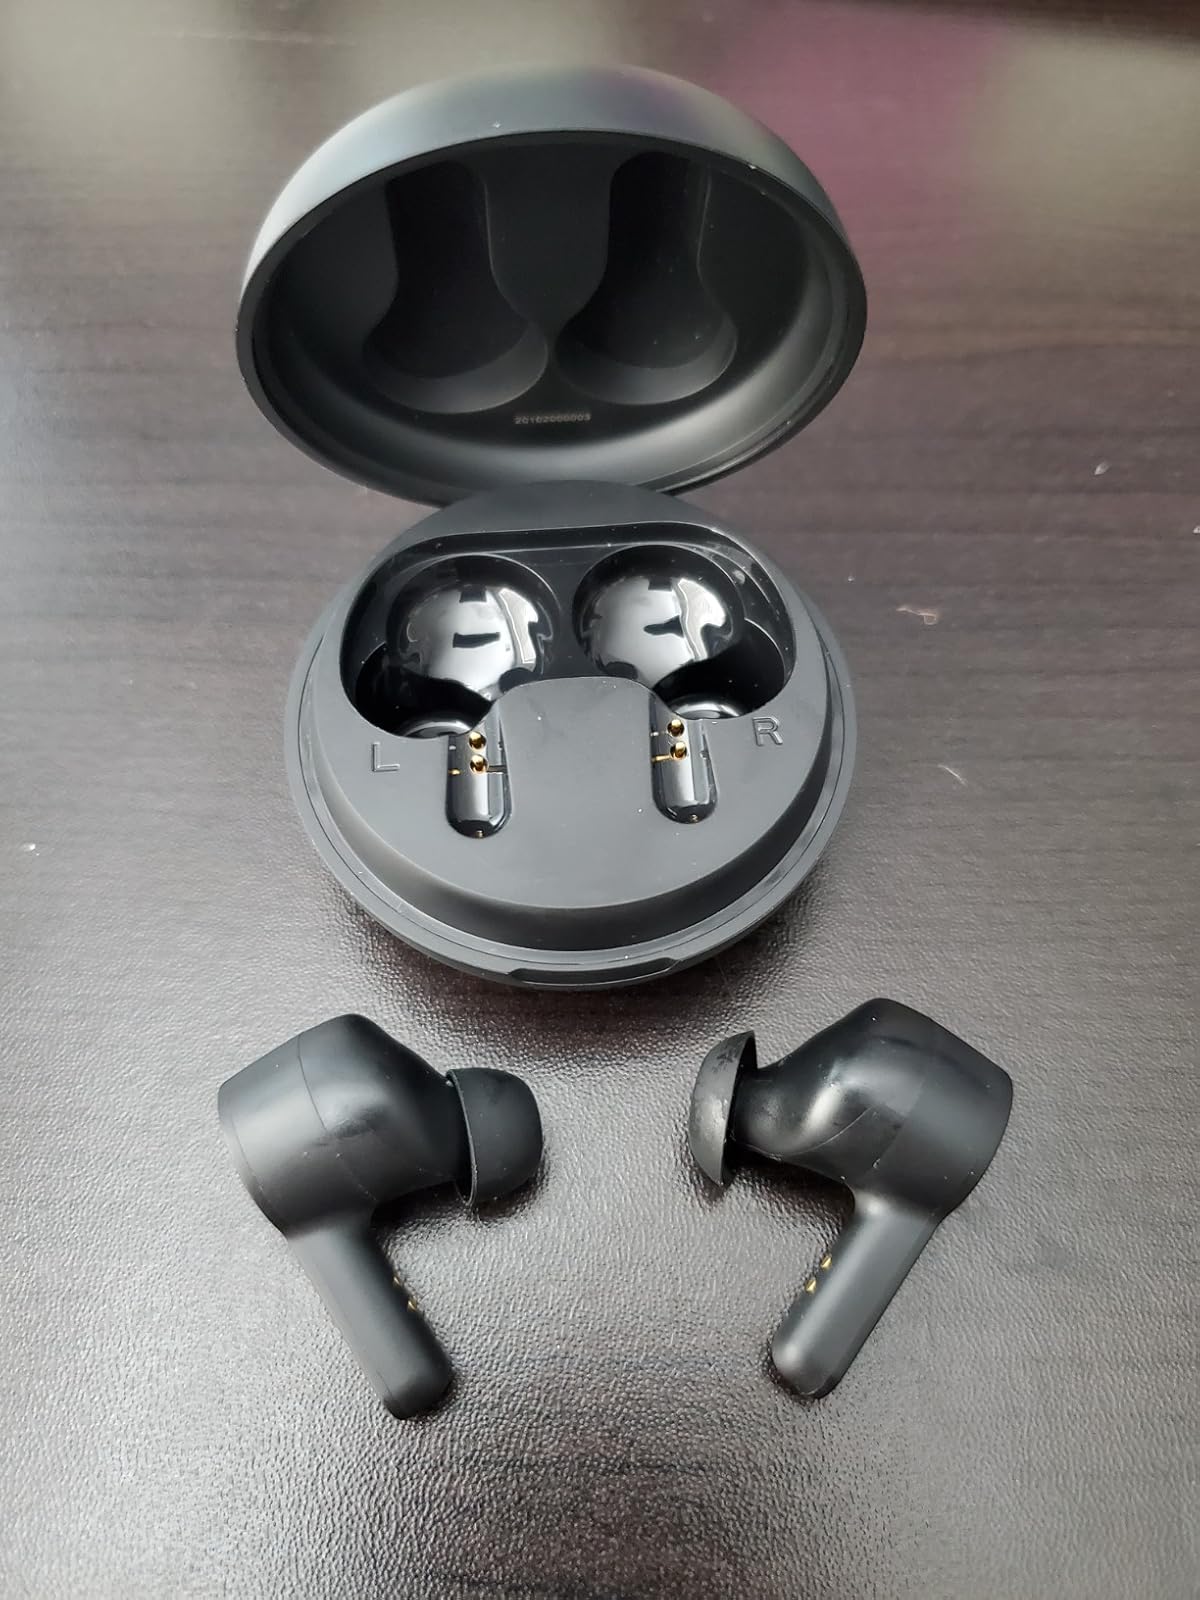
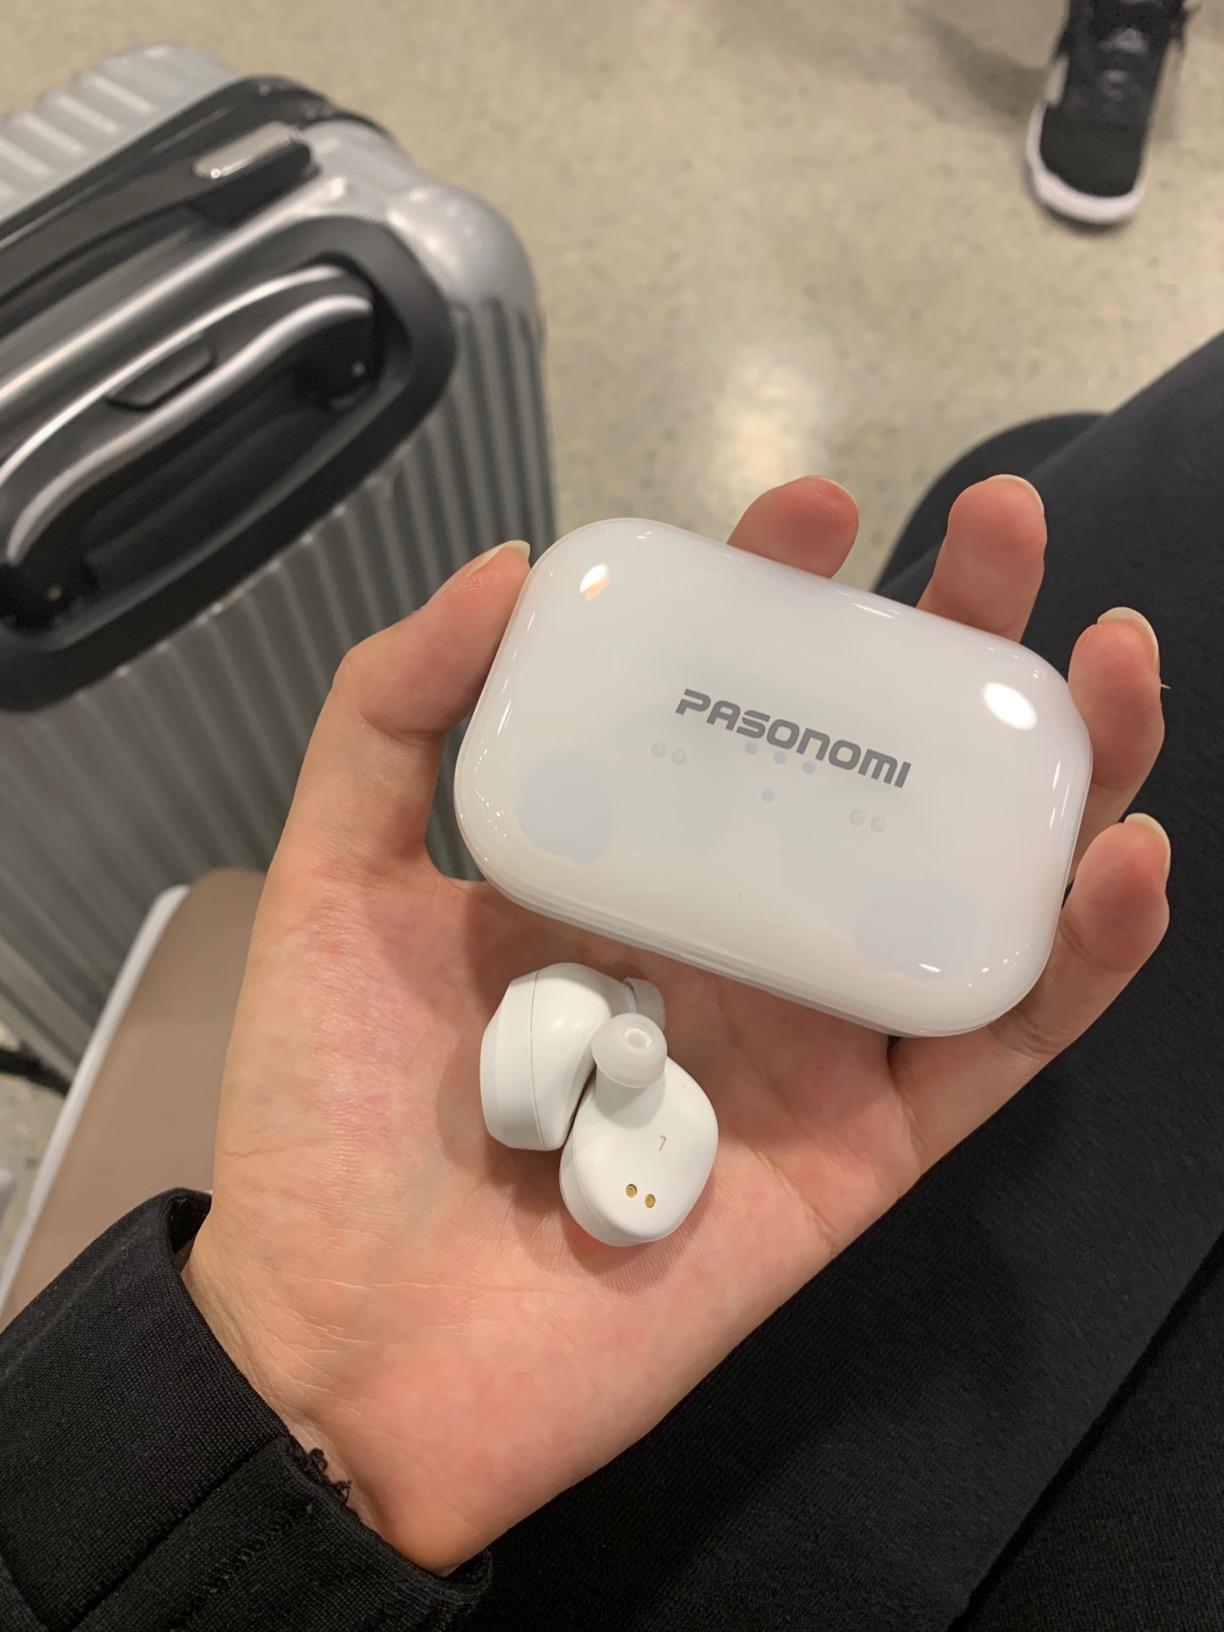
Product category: earbuds
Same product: no